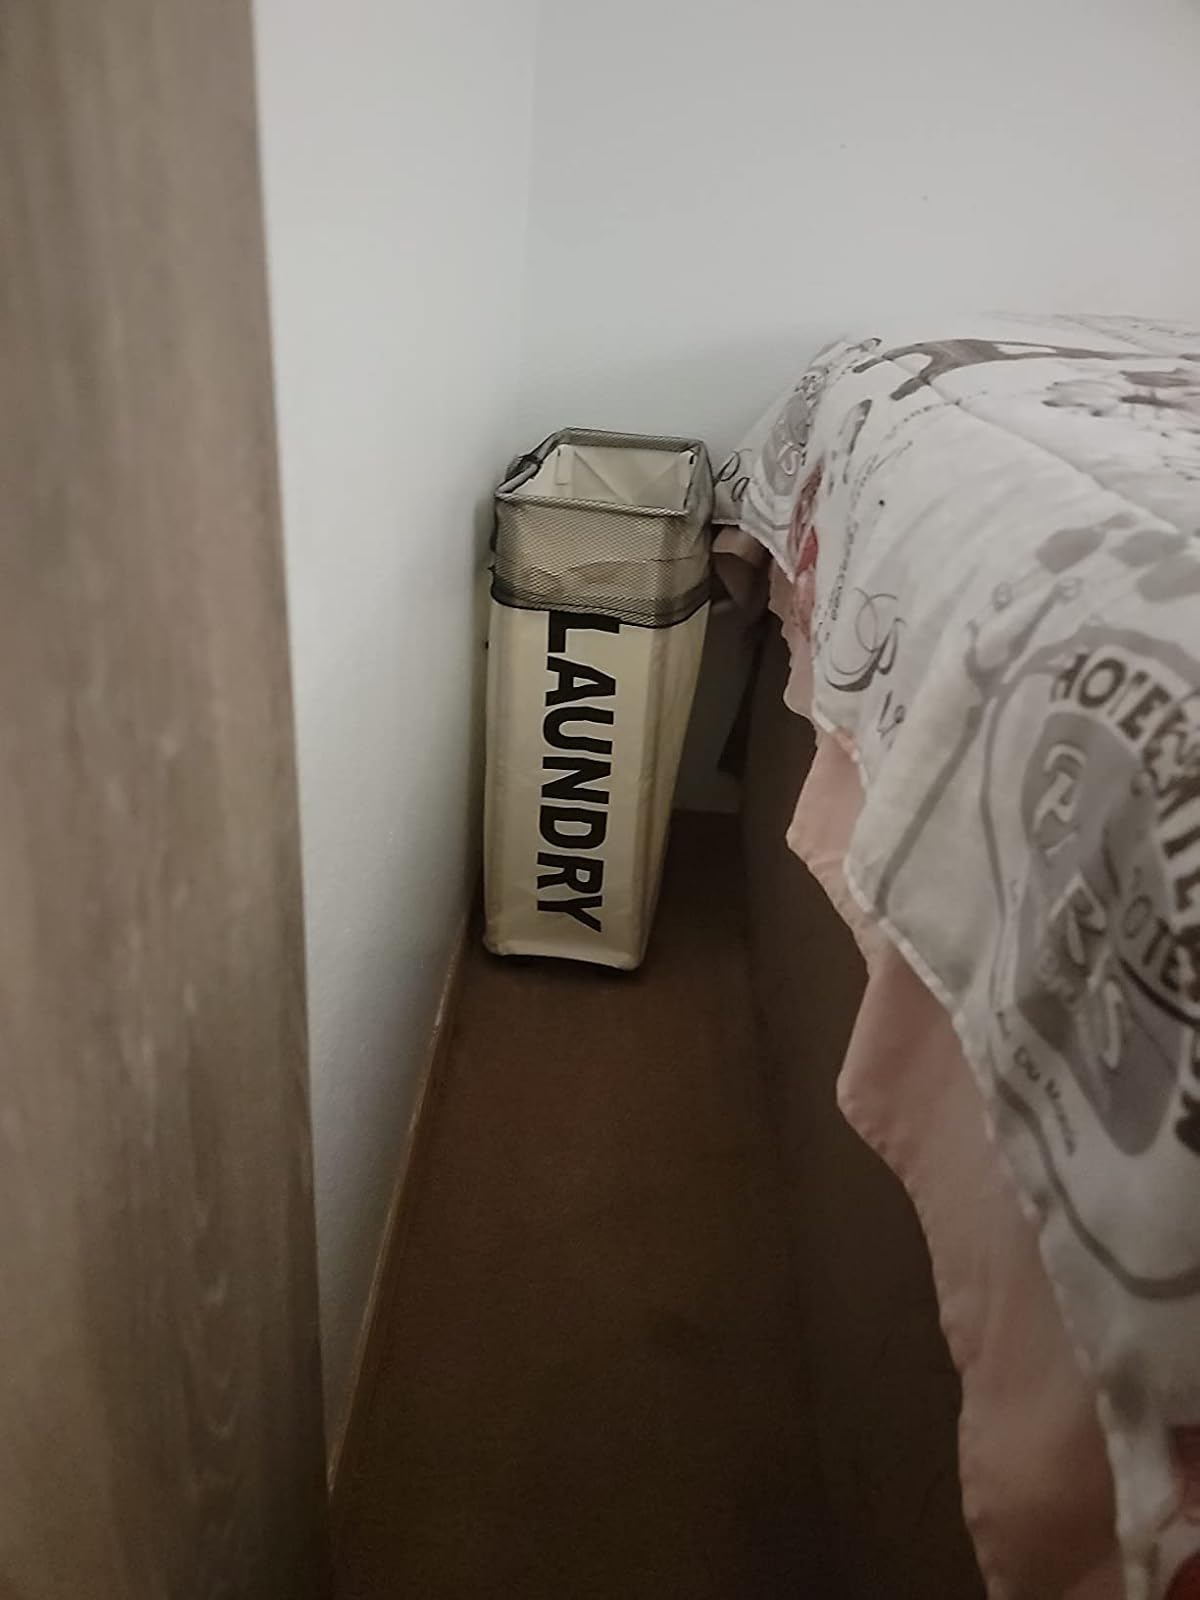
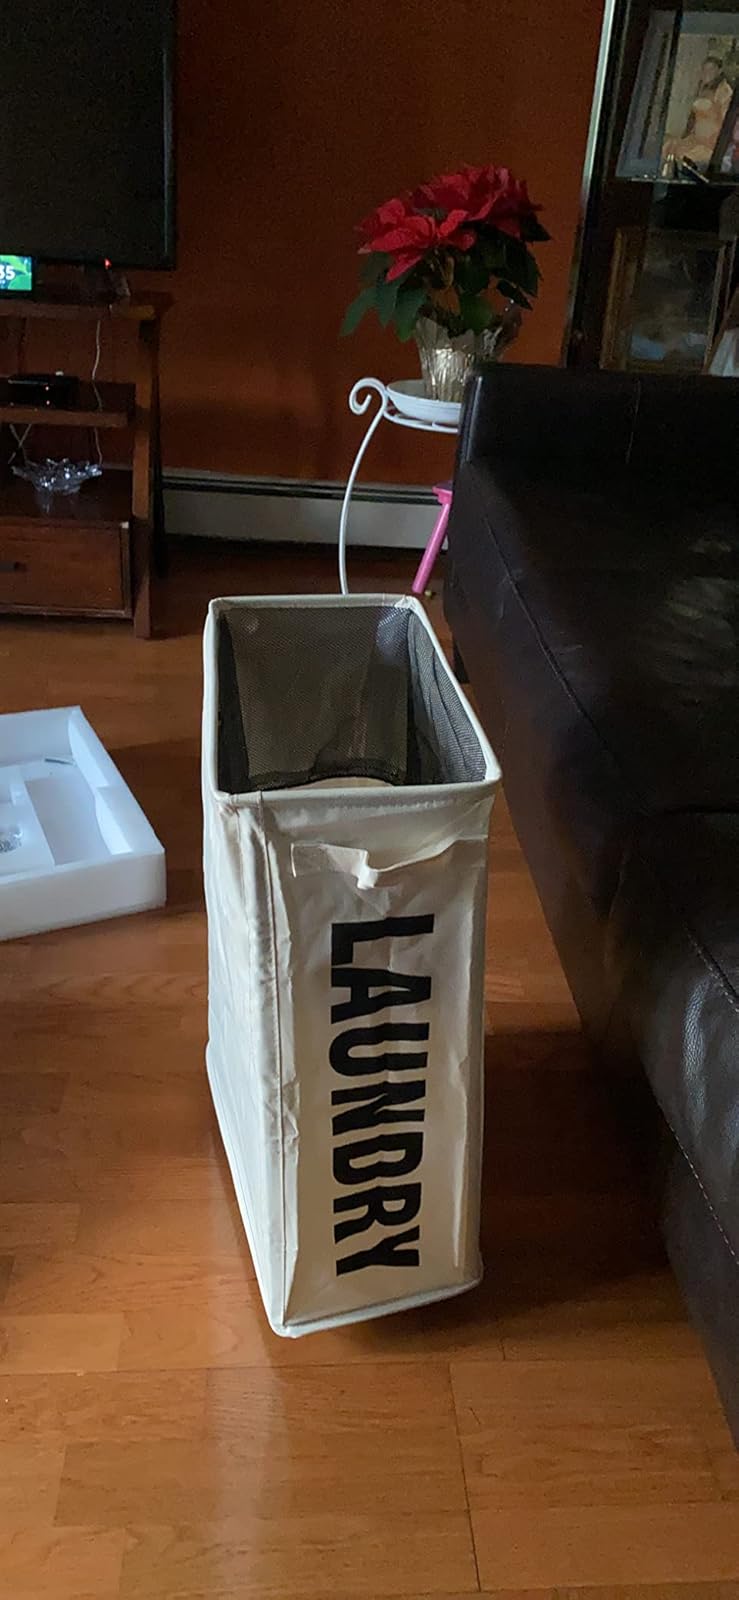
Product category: items_hamper
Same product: yes